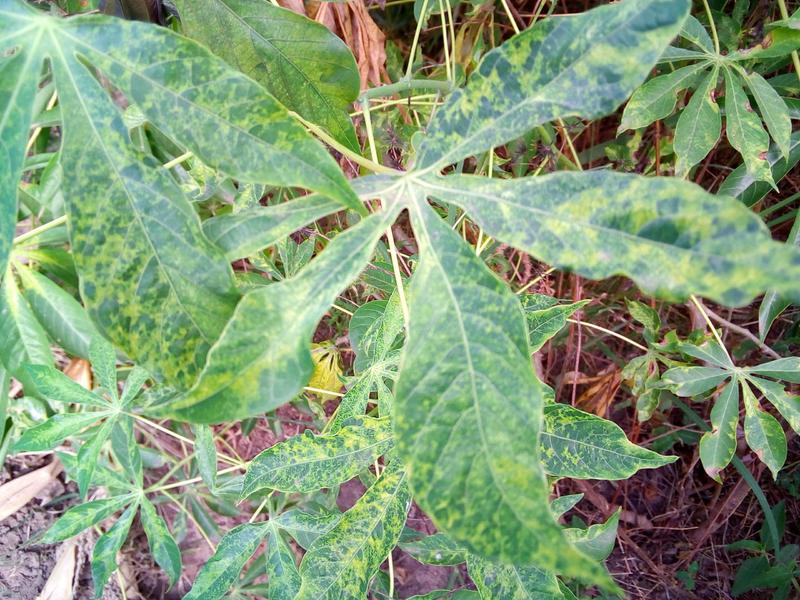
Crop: cassava
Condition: mosaic_disease